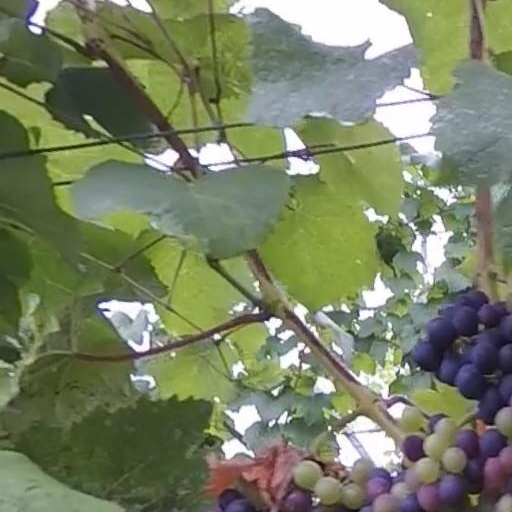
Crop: grape